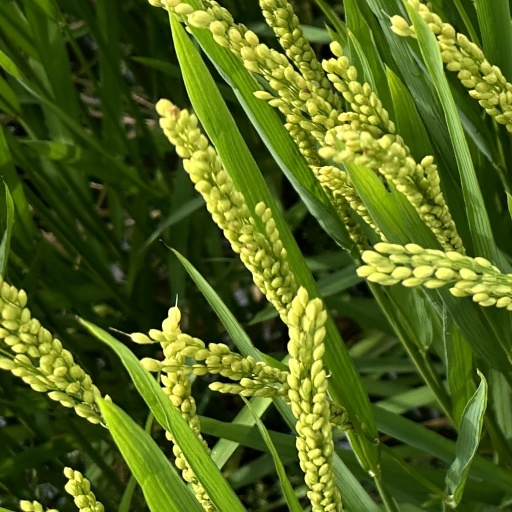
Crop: rice